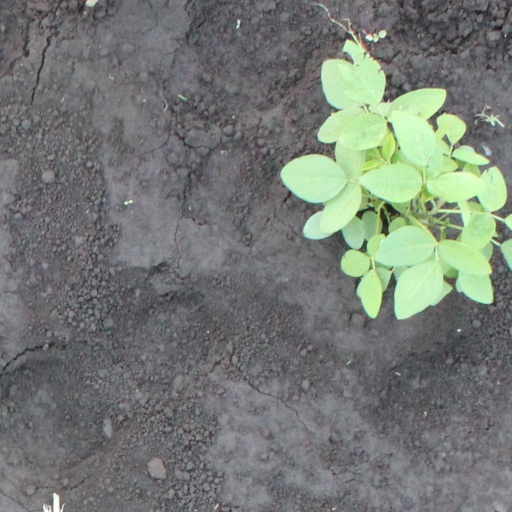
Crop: soybean